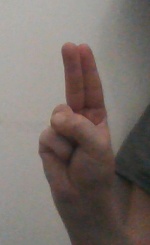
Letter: taa